David Beasley

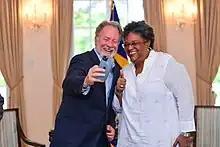
Beasley with Barbados prime minister Mia Mottley.

In 2000, after leaving office as governor, Beasley supported George W. Bush in the South Carolina Republican presidential primary. He introduced Bush during a campaign speech at Bob Jones University, which drew controversy because of the fundamentalist school's anti-Catholic teaching and strict policy against interracial dating. Referring to Bush's anti-abortion stance, Beasley said Bush "shares our values."